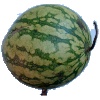
Label: watermelon